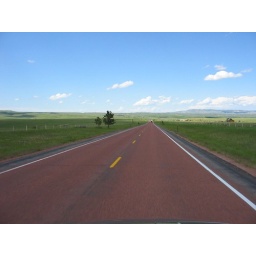
The road is red somewhere in Wyoming